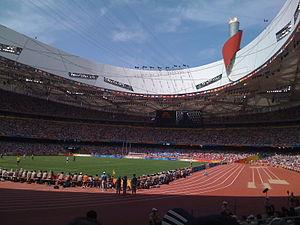
La délégation des États fédérés de Micronésie aux Jeux olympiques d'été de 2008 à Pékin comprend cinq athlètes : un homme et une femme en athlétisme, un homme et une femme en natation, un homme en haltérophilie. Cette composition est identique aux années précédentes. Il s'agit de la troisième apparition de l'État micronésien à des Jeux olympiques d'été depuis ses débuts en 2000 à Sydney en Australie, quatorze ans après son indépendance. L'haltérophile Manuel Minginfel participe pour la troisième fois à des Jeux olympiques d'été. Il est le seul à s'être qualifié par ses performances. Aucun des athlètes concourant en athlétisme ou en natation n'a passé le stade des séries. Le nageur Kerson Hadley a battu le record national du 50 m nage libre avec un temps de 25 s 34. La délégation n'a remporté aucune médaille lors de ces jeux.